Answer in natural language. Considering the relative positions, where is framed landscape photograph with black wood frame with respect to Doorway? Choose between the following options: left or right
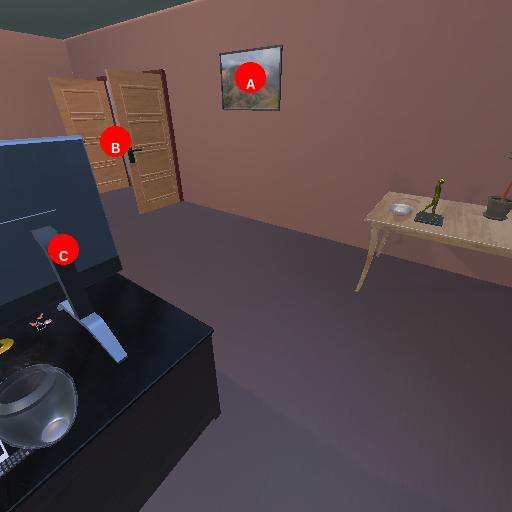
<answer>right</answer>